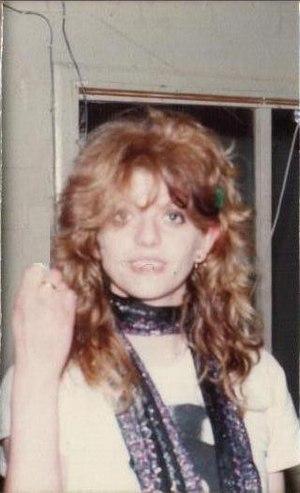
Bernadette Jean « Kelly » Johnson, connue sous le nom de Kelly Johnson, est une guitariste britannique, née dans le quartier d'Edmonton à Londres le 20 juin 1958 et décédée le 15 juillet 2007 d'un cancer de la colonne vertébrale.